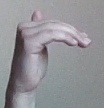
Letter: khaa